Trilokpur temple

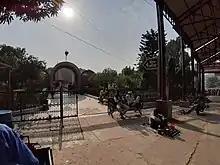
The temple of Shiva Mandir, Trilokpur

The gate to Lalita Mata's temple way is situated on the road to the main temple. Pilgrims often visit this temple, which is also within walking distance